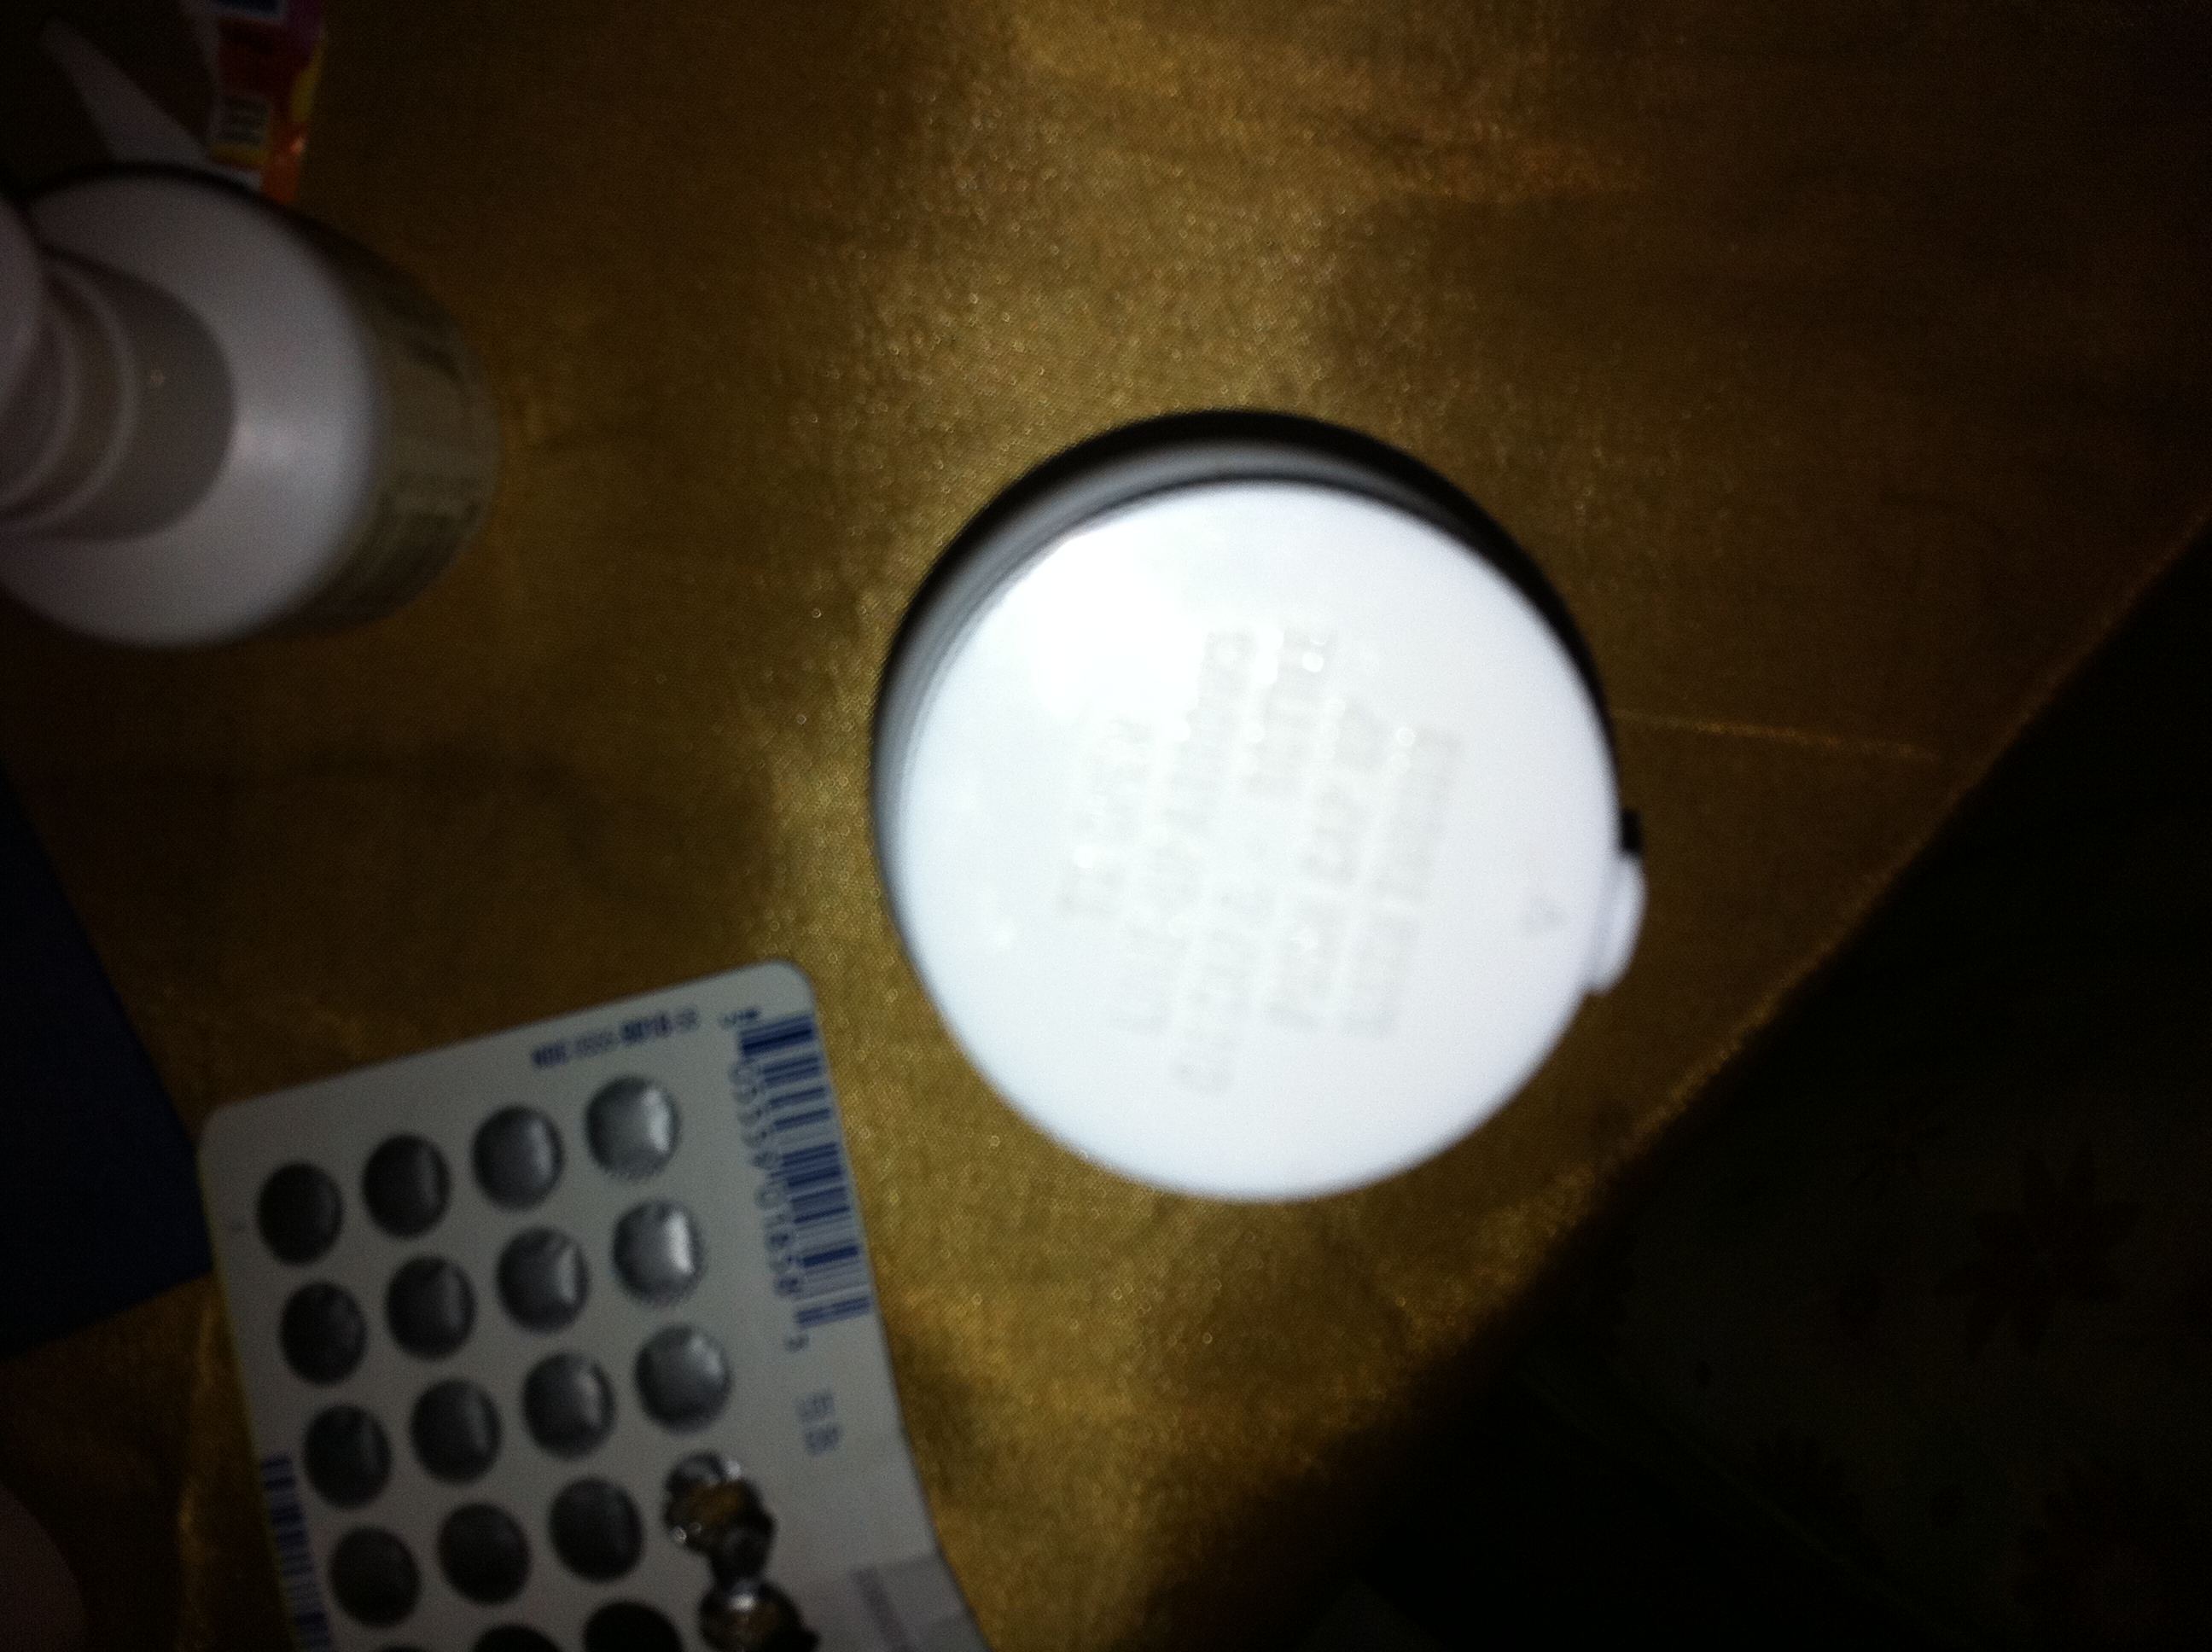Question: Is this ibuprofen or tylenol?
Answer: unanswerable